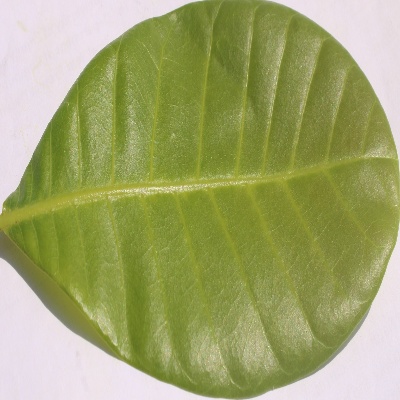
Crop: Cashew
Condition: healthy